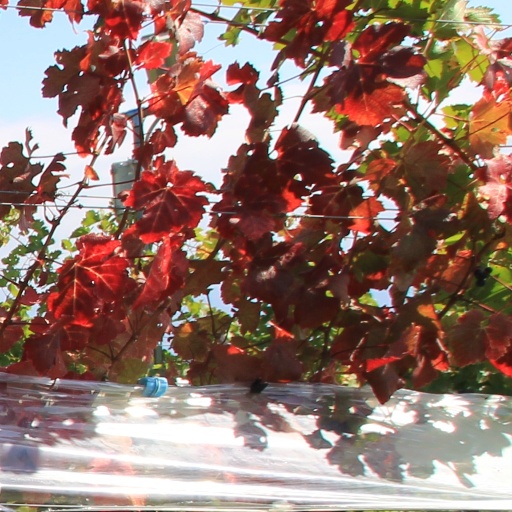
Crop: grape